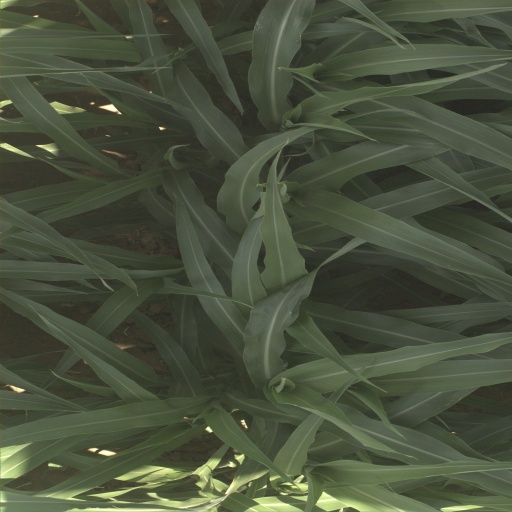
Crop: sorghum